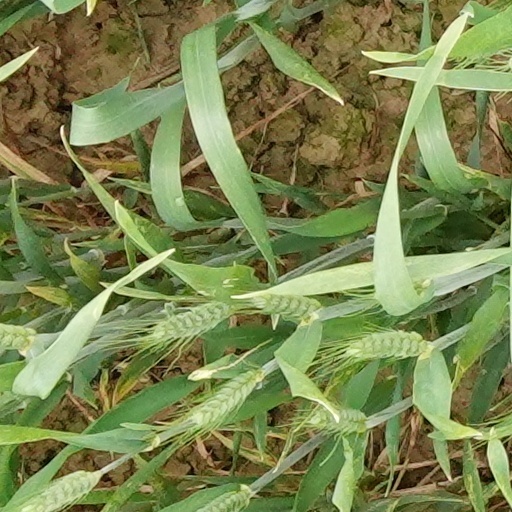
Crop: wheat